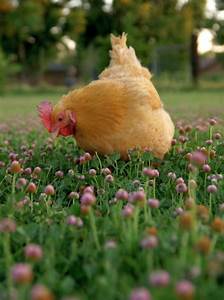
Label: chicken